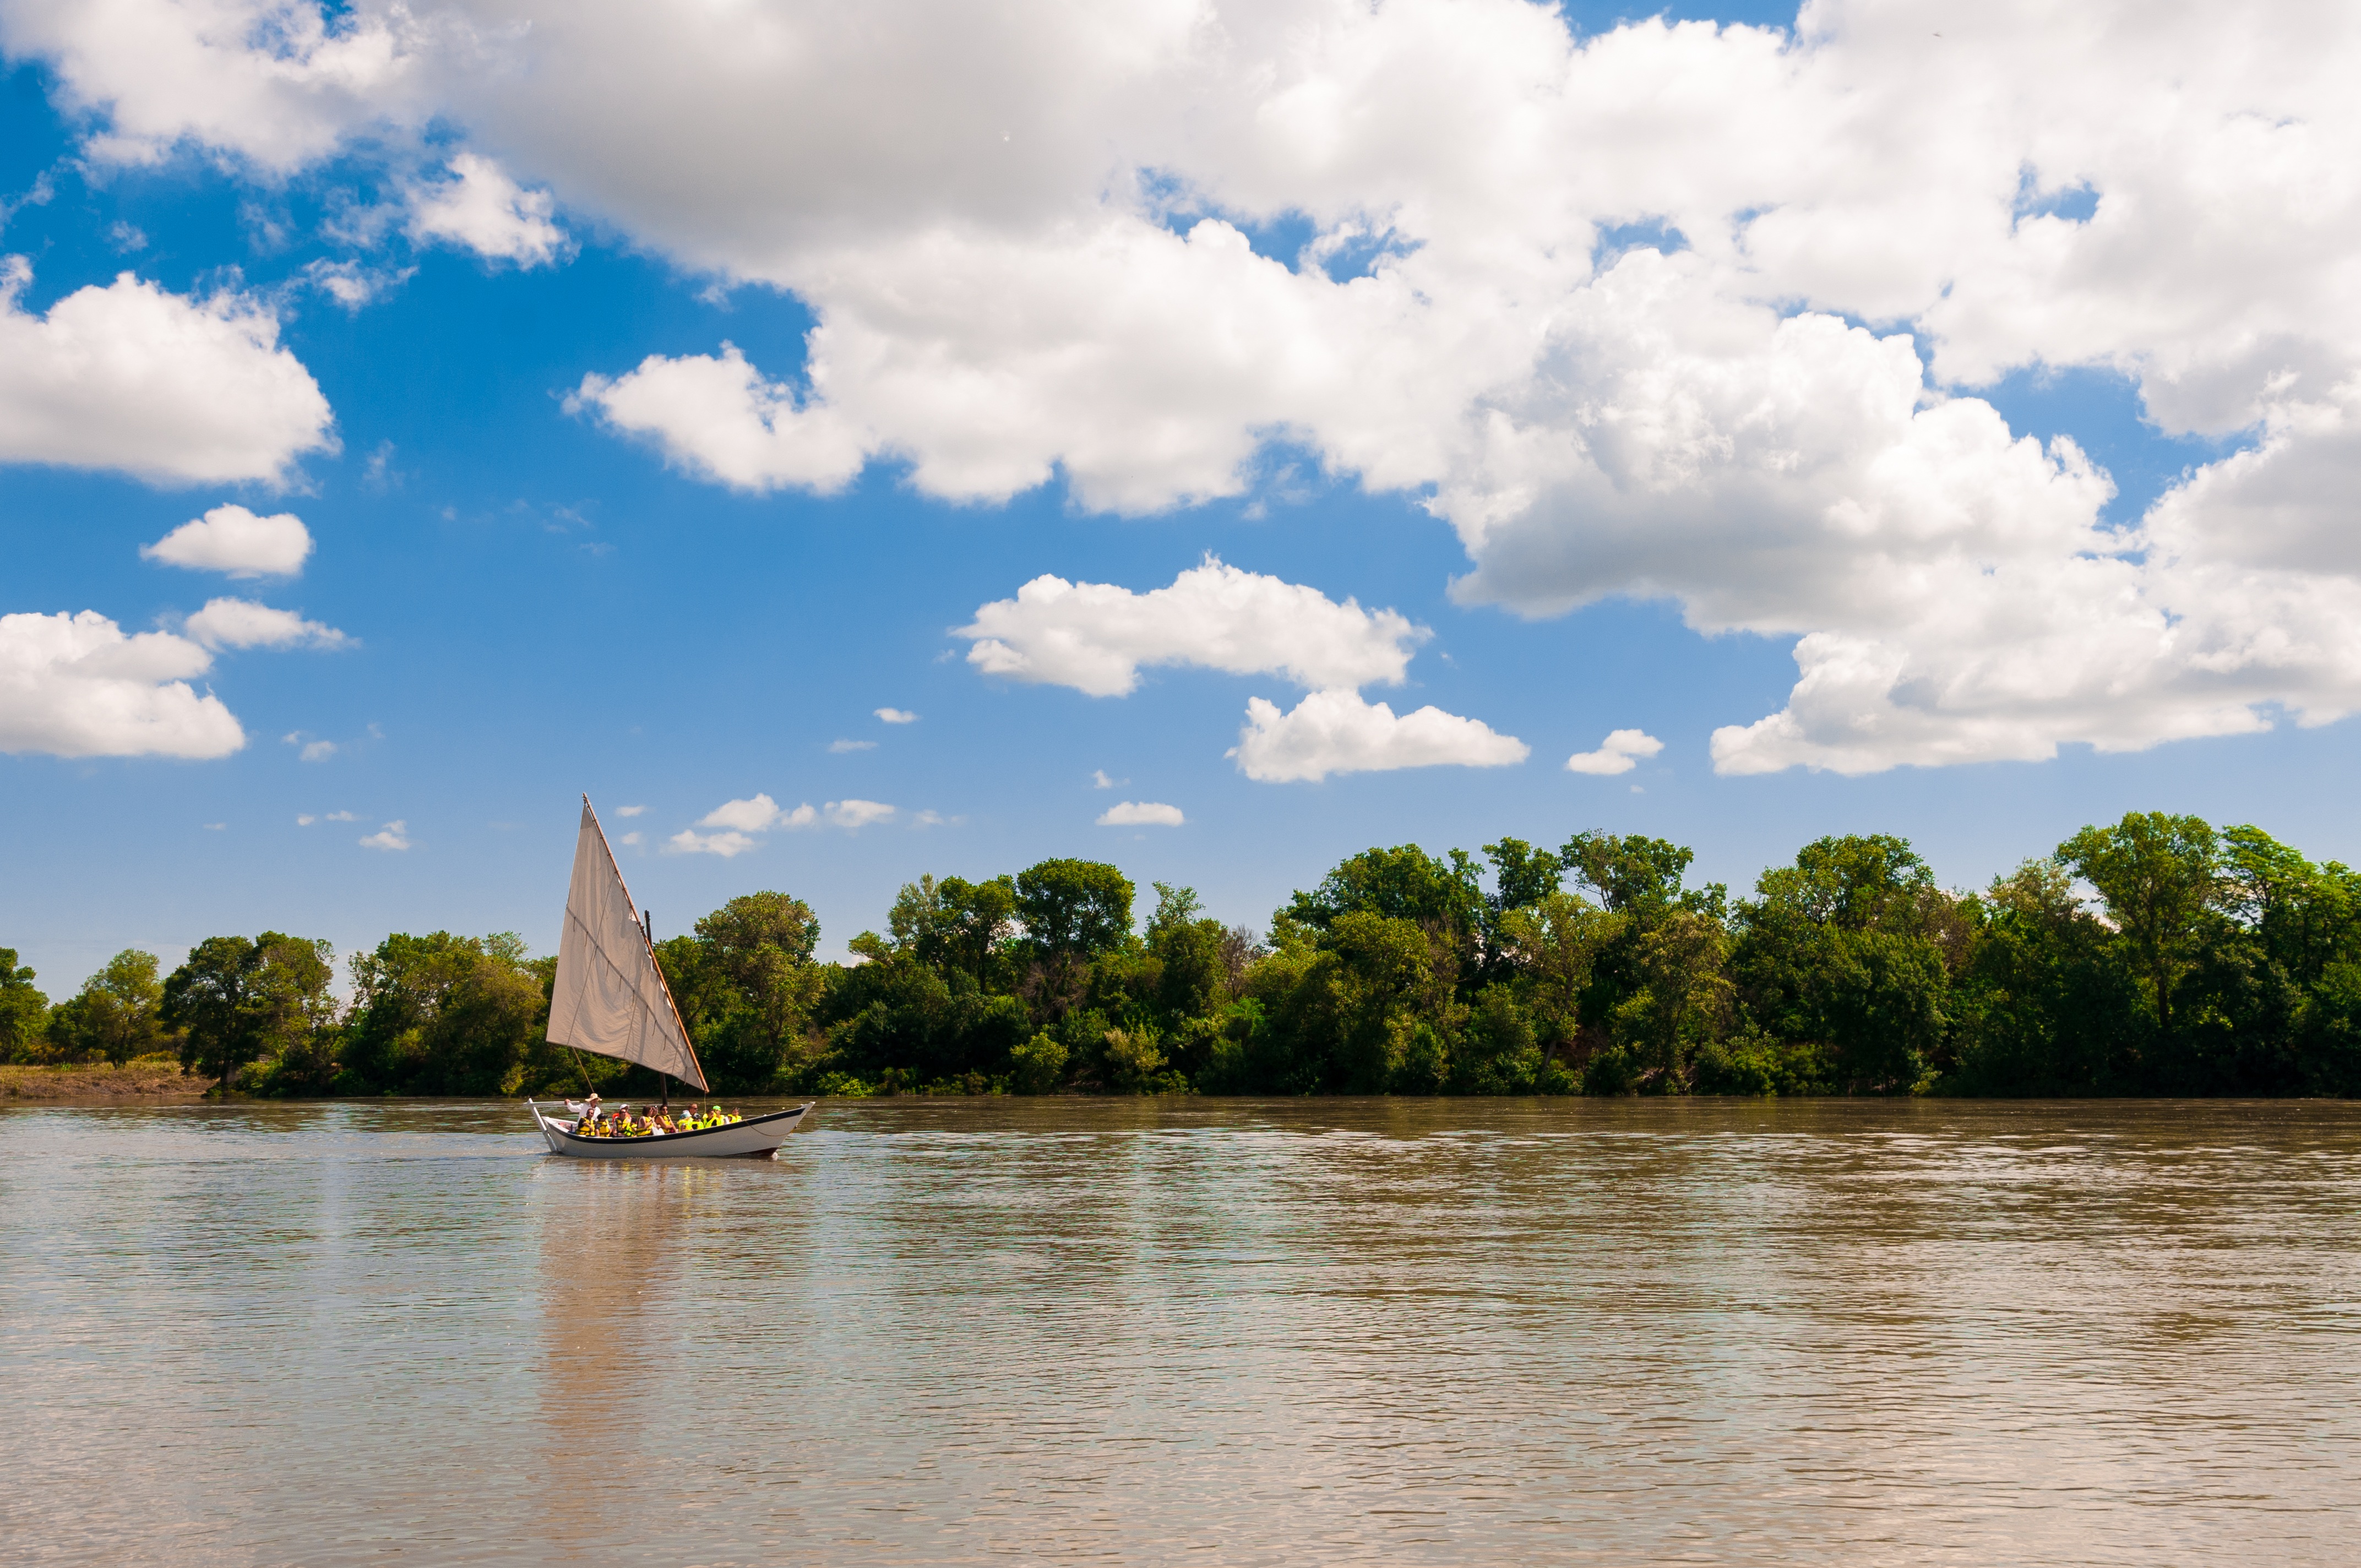
sea, water, cloud, sky, boat, shore, lake, river, france, reflection, vehicle, bay, reservoir, sailboat, waterway, boating, wetland, watercraft, browse, rhone